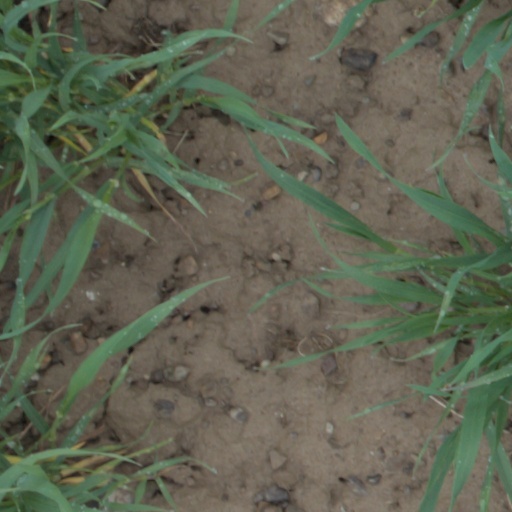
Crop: wheat